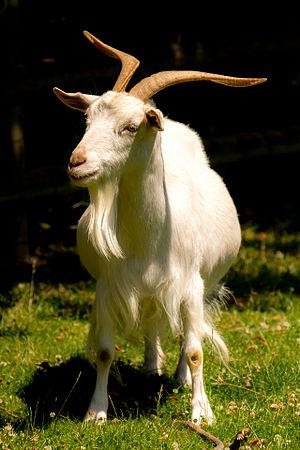
Le bouc, mâle de la chèvre, est un mammifère herbivore ruminant. Il est doté d'une forte charge symbolique.